Question: Please indicate a possible affordance area of jump_skis that can be used for attaching to boots
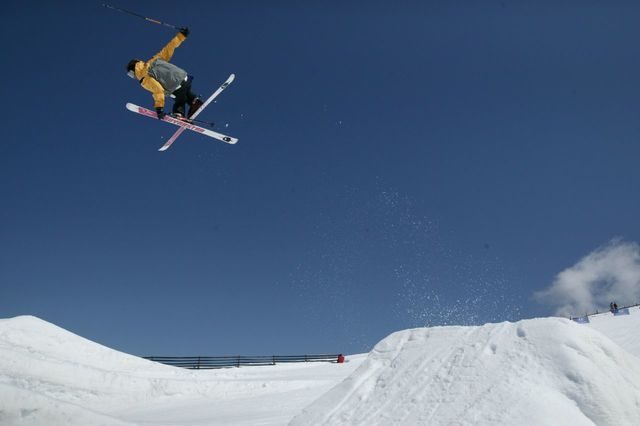
Answer: [117.706, 99.917, 245.515, 145.945]